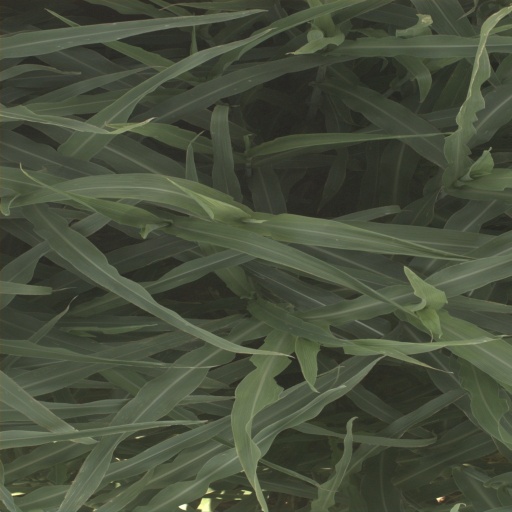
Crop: sorghum